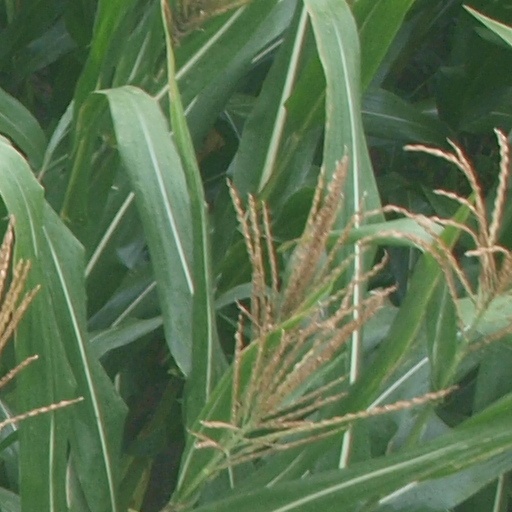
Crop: maize; corn